John Donald Wilkinson

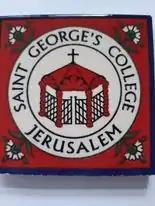
Wilkinson's depiction of the Holy Sepulchre as represented on one of the 7th-century Monza-Bobbio pilgrim flasks is still used today as the logo of St George's College.

At the age of twenty-six, he had started the Capivard Publishing Press that continues until the present day"." In 1959 he arranged a one-off exhibition on Type and Theology at the Monotype building in Fetter Lane titled 'Print - a Voice of the Church'.